Paya Lebar

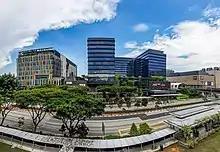
Paya Lebar Road

Paya Lebar was formerly a swamp close to Kallang River. In Malay, "Paya" means "swamp" and "lebar" means "wide".